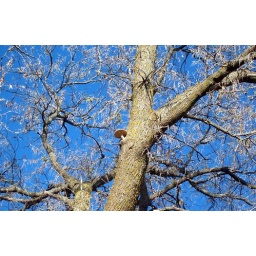
another loft in the fae village up in the box elder tree